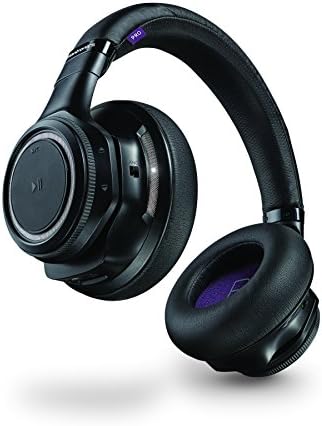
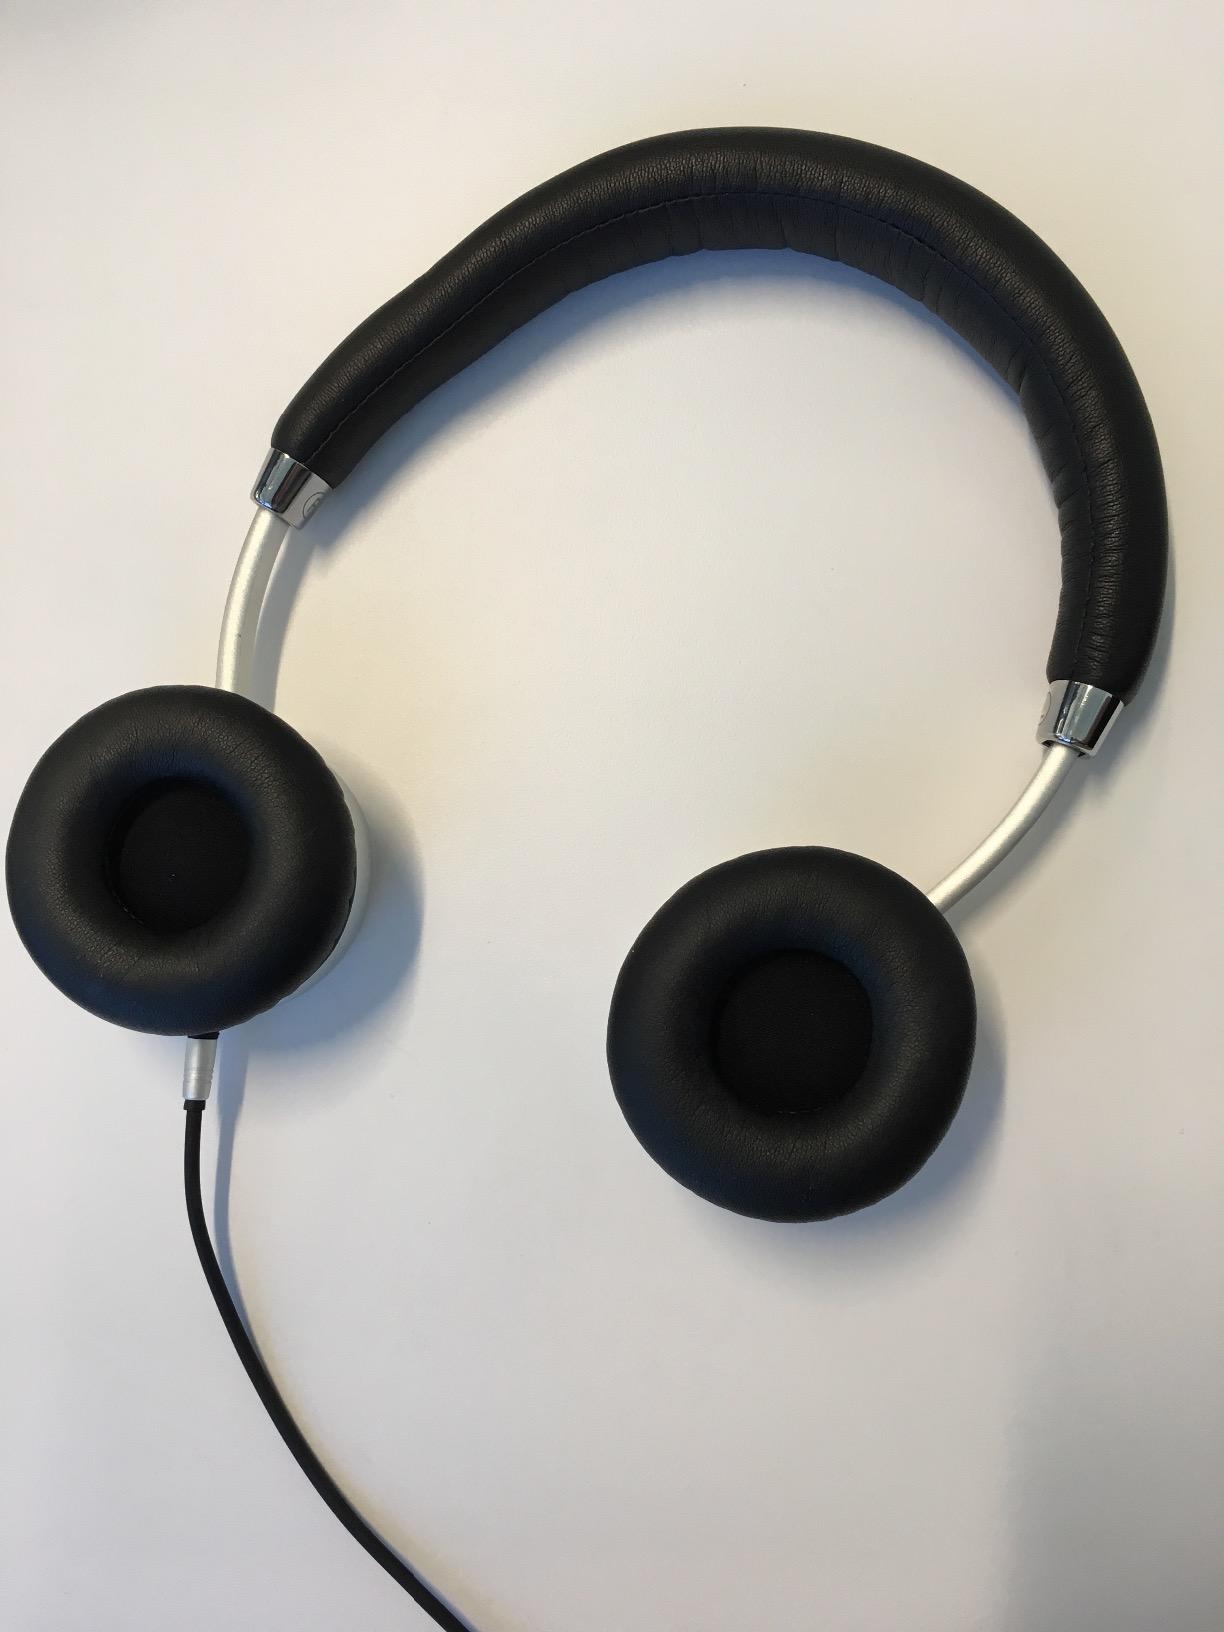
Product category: headphones
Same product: no